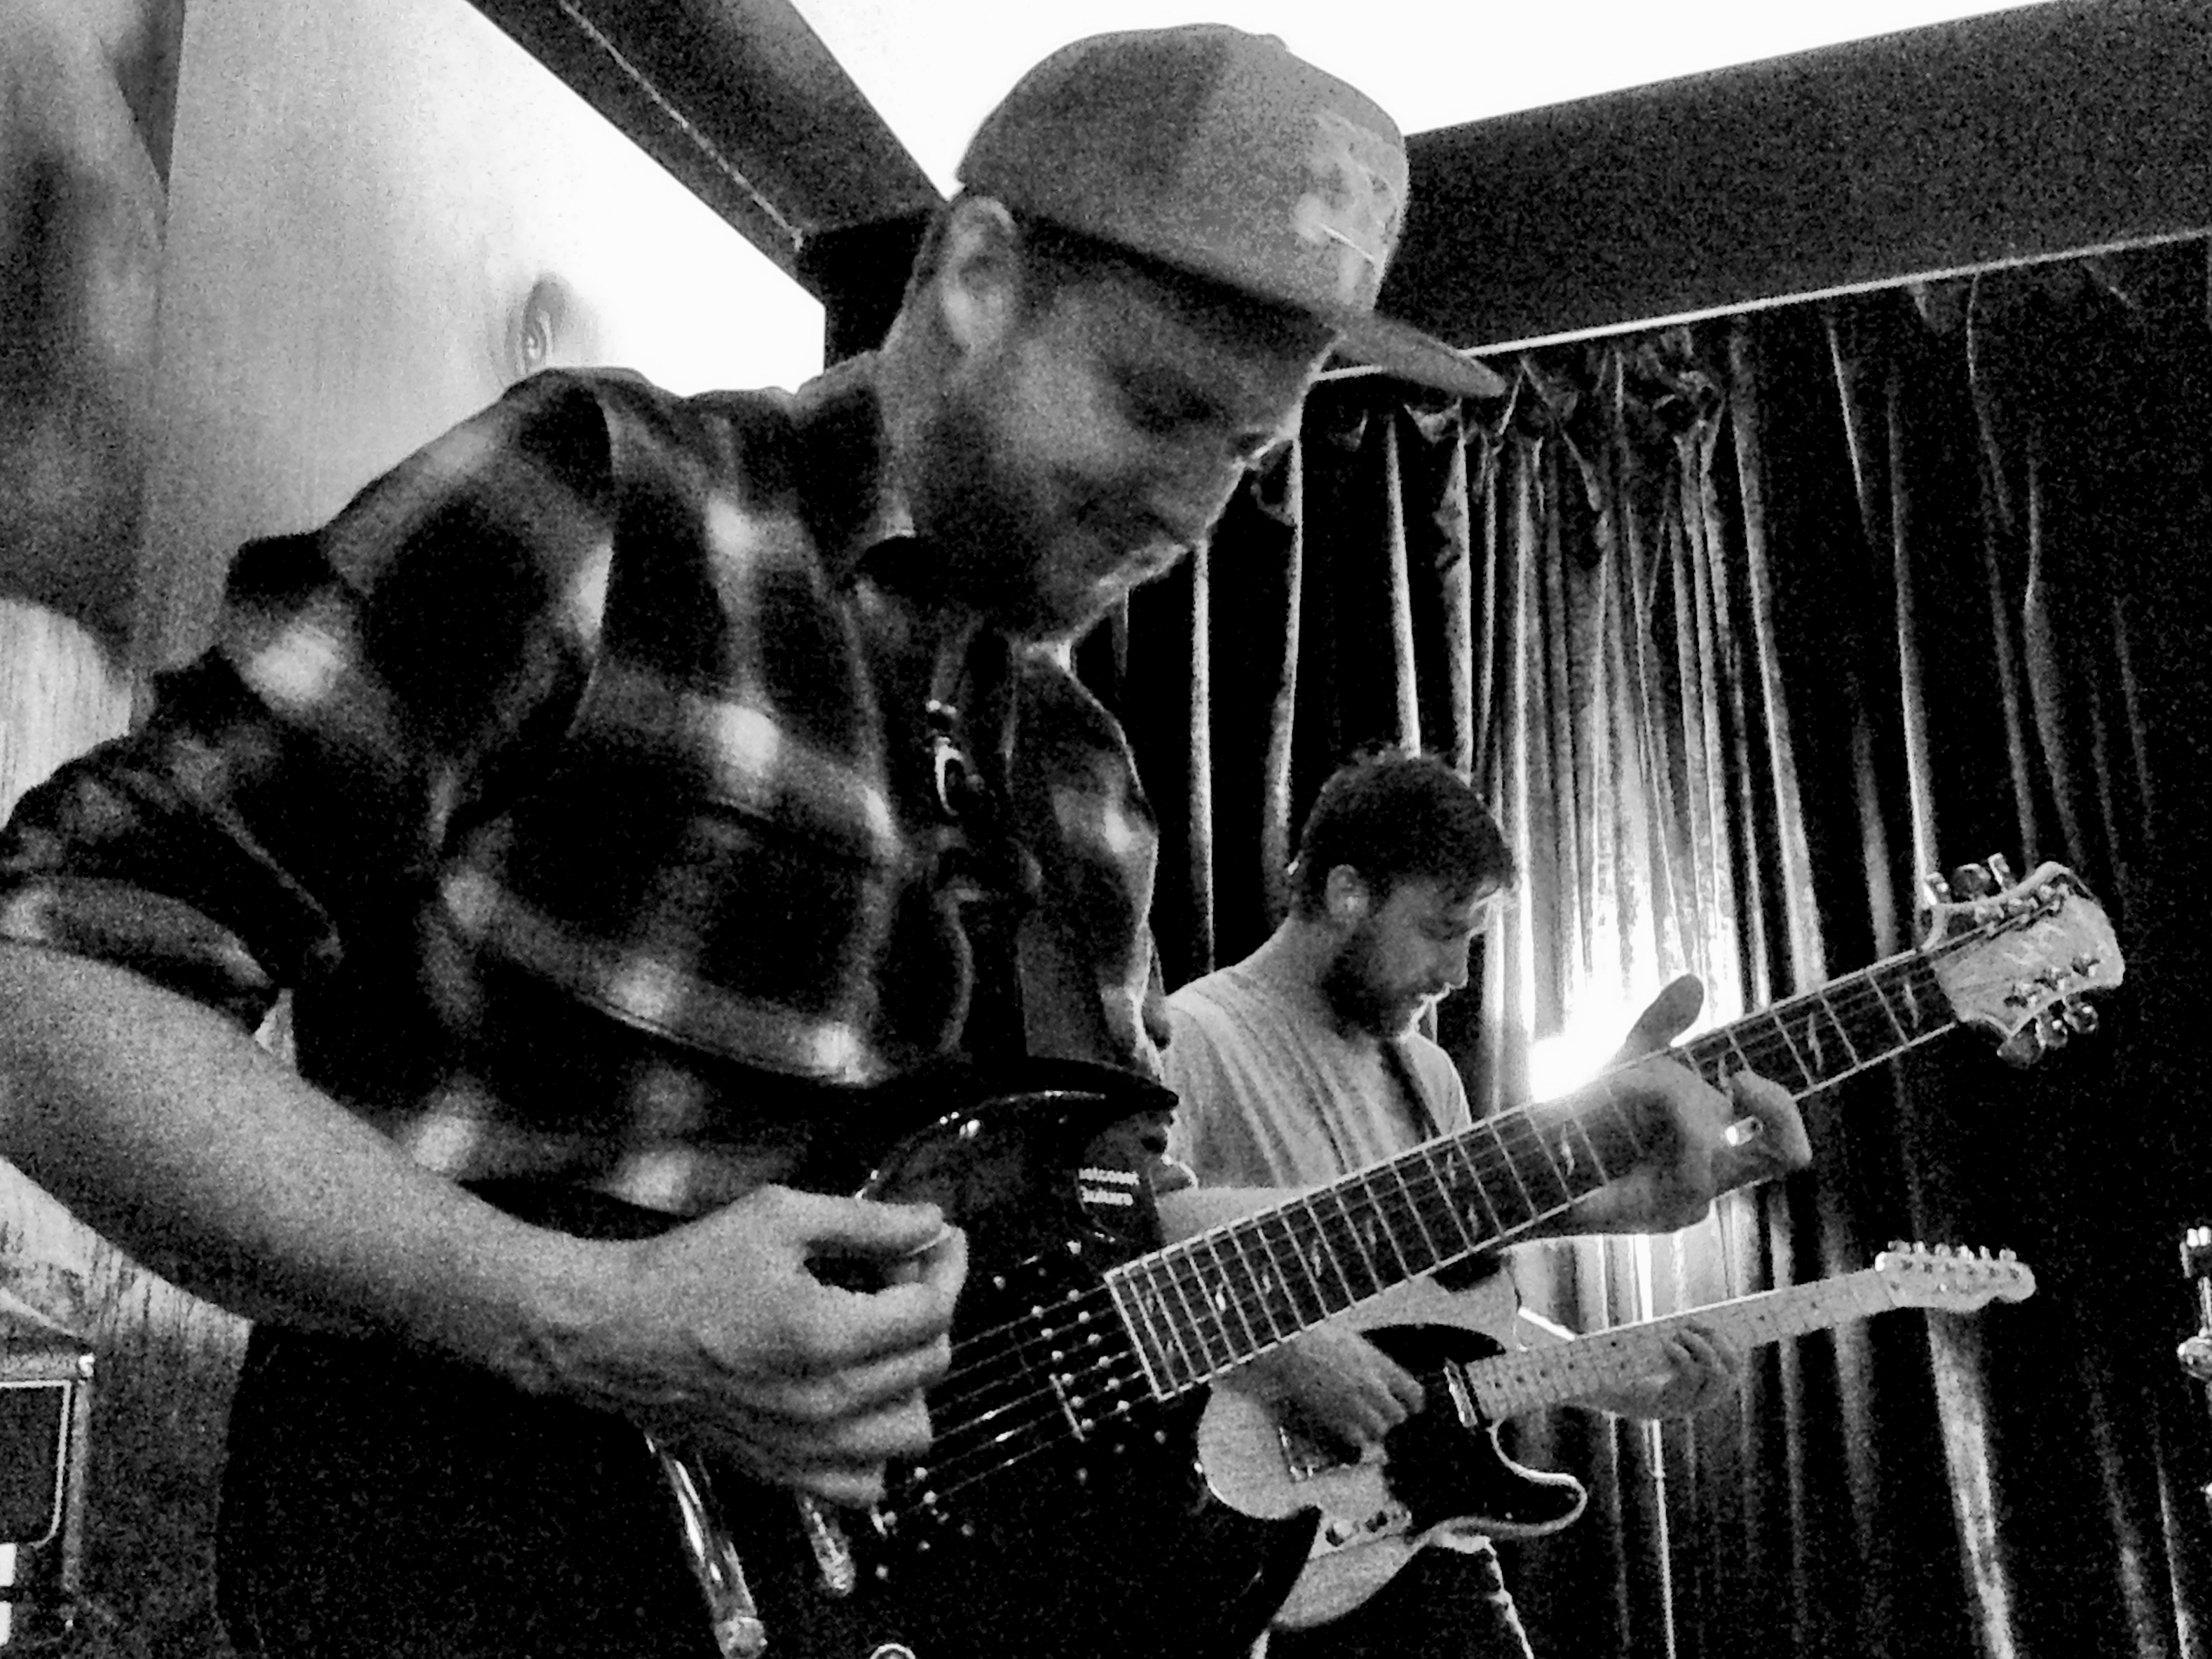
guitarist, black and white, musician, bassist, guitar, music, string instrument, bass guitar, monochrome, monochrome photography, plucked string instruments, musical instrument